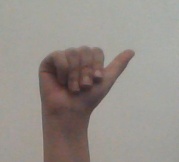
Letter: dhad